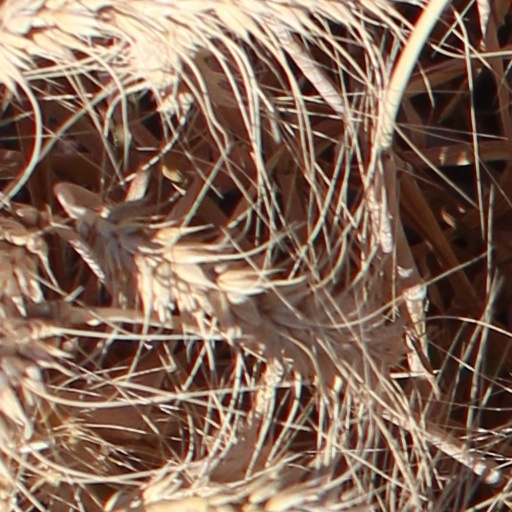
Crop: wheat